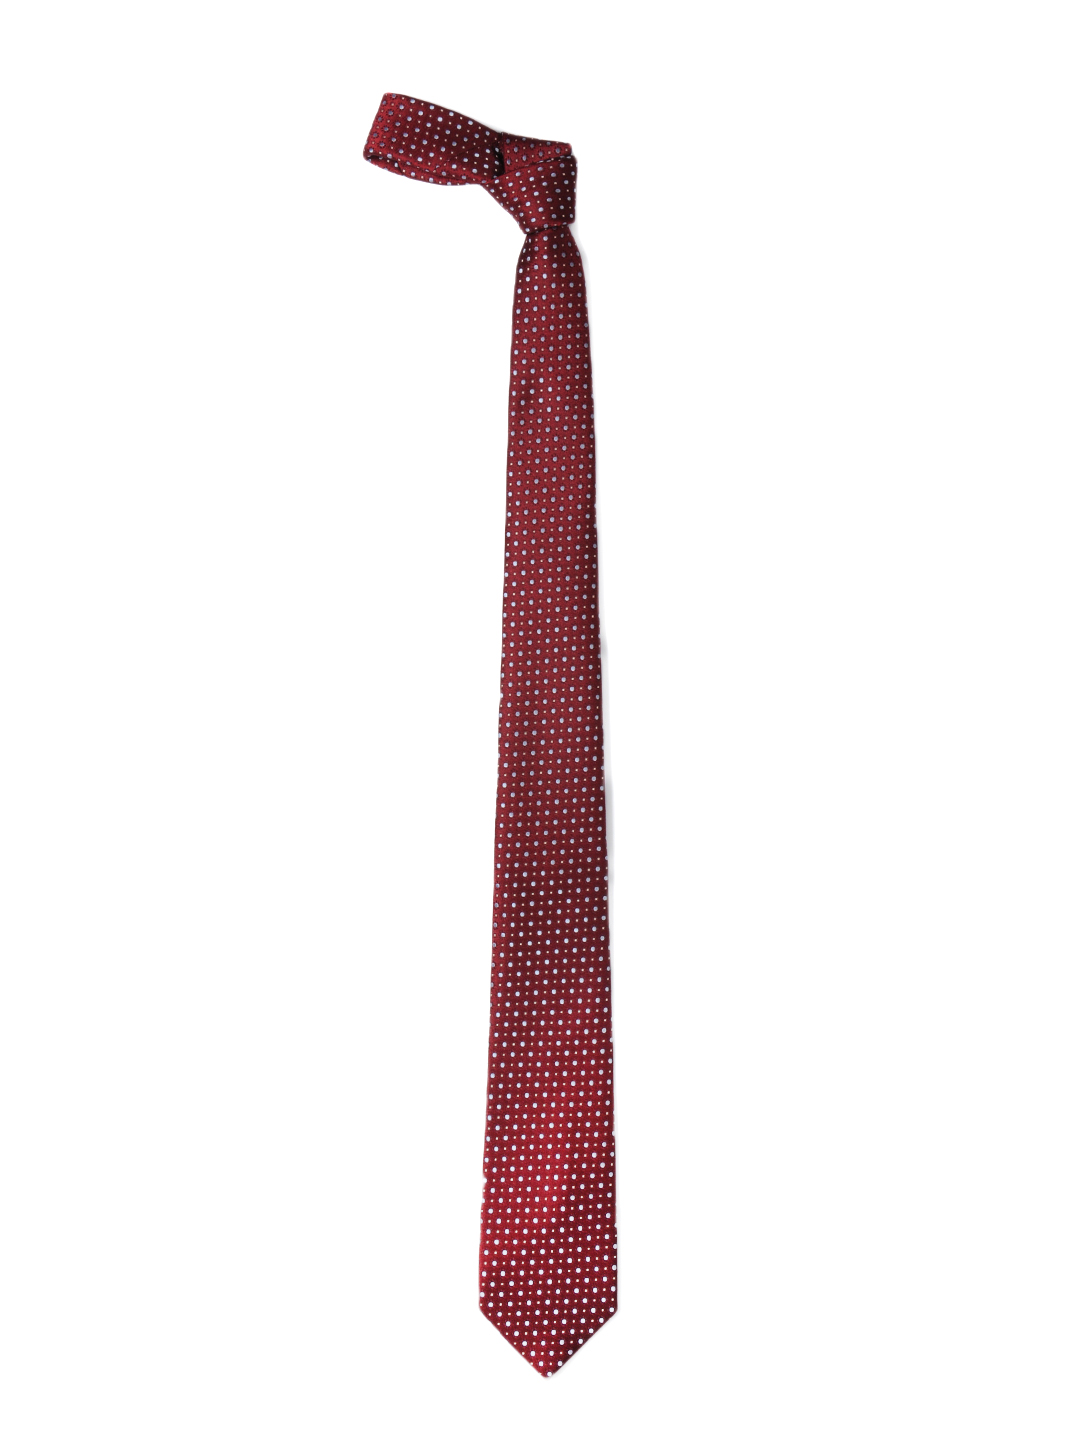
Park Avenue Men Maroon Tie
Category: Accessories / Ties / Ties
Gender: Men
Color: Maroon
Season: Summer 2012
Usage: Casual